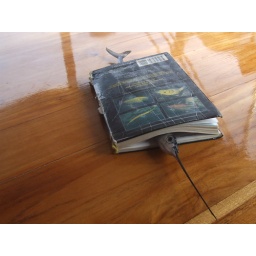
fish in a book